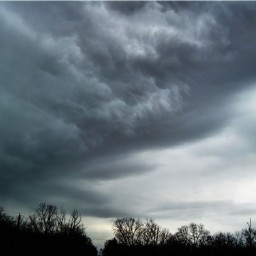
Cloud type: Nimbostratus (Ns)